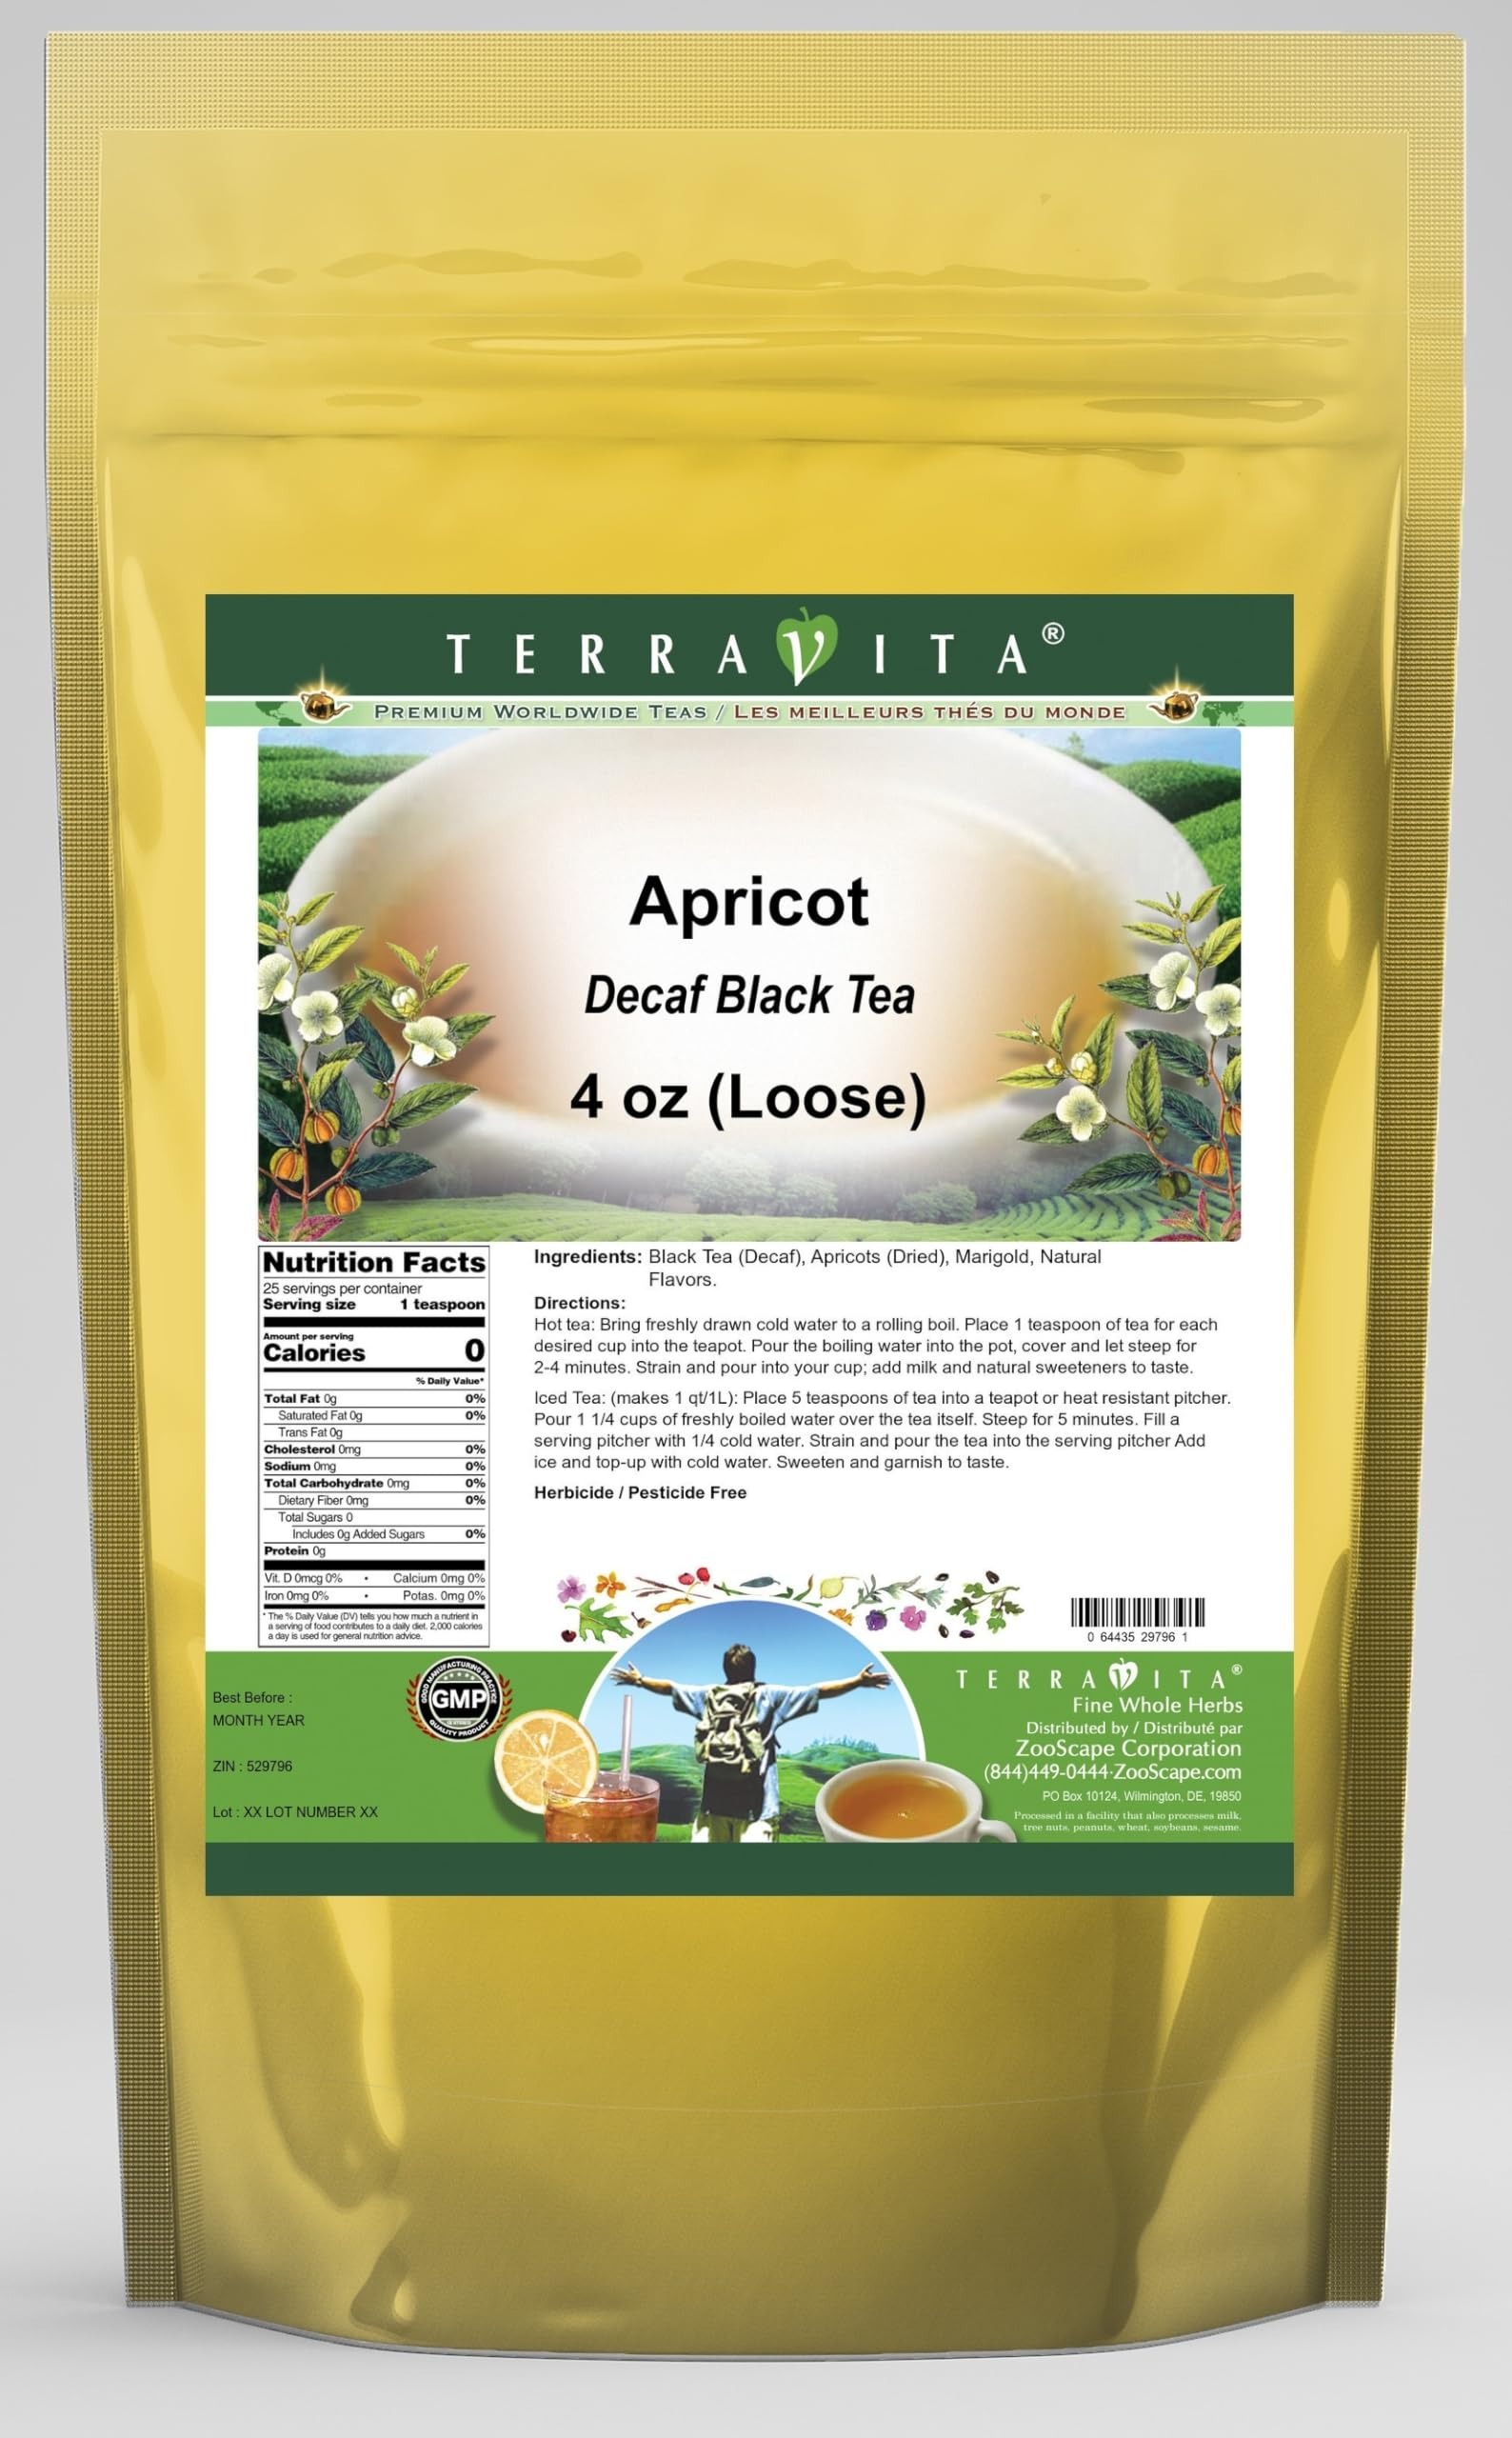
Item Name: Apricot Decaf Black Tea (Loose) (4 oz, ZIN: 529796) - 3 Pack
Bullet Point 1: Our Apricot Decaf Black Tea is a wonderful flavored decaffeinated Black tea you will enjoy anytime! - Ingredients: Decaf Black tea, Apricots (Dried), Marigold and natural apricot flavor.
Bullet Point 2: No fillers.
Bullet Point 3: Manufacturer: TerraVita
Bullet Point 4: Size: 4 oz
Bullet Point 5: Loose Leaf Black Tea - Packed in a convenient upright pouch!
Product Description: Our Apricot Decaf Black Tea is a wonderful flavored decaffeinated Black tea you will enjoy anytime! - Ingredients: Decaf Black tea, Apricots (Dried), Marigold and natural apricot flavor. - Hot tea brewing method: Bring freshly drawn cold water to a rolling boil. Place 1 teaspoon of tea for each desired cup into the teapot. Pour the boiling water into the pot, cover and let steep for 2-4 minutes. Strain and pour into your cup; add milk and natural sweeteners to taste. - Iced tea brewing method: (to make 1 liter/quart): Place 5 teaspoons of tea into a teapot or heat resistant pitcher. Pour 1 1/4 cups of freshly boiled water over the tea itself. Steep for 5 minutes. Fill a serving pitcher with 1/4 cold water. Strain and pour the tea into the serving pitcher Add ice and top-up with cold water. Sweeten and garnish to taste. - TerraVita is an exclusive line of premium-quality, natural source products that use only the finest, purest and most potent ingredients found around the world. TerraVita is hallmarked by the highest possible standards of purity, potency, stability and freshness. All of our products are prepared with the highest elements of quality control, from raw materials through the entire manufacturing process, up to and including the moment that the bottles or bags are sealed for freshness and shipped out to you. Our highest possible standards are certified by independent laboratories and backed by our personal guarantee. - TerraVita exists to meet and ensure your family's health and wellness without the harmful effects of chemicals and health products. We strive to make all of our products affordable and reliable and are constantly searching the market to maintain our affordability and to look for new ways to serve you and the ones you love. TerraVita has become
Value: 12.0
Unit: Ounce

Price: 76.44